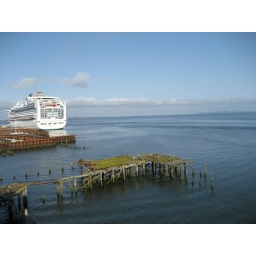
Apparently cruise ships dock in Astoria on there way up or down the coast from Seattle